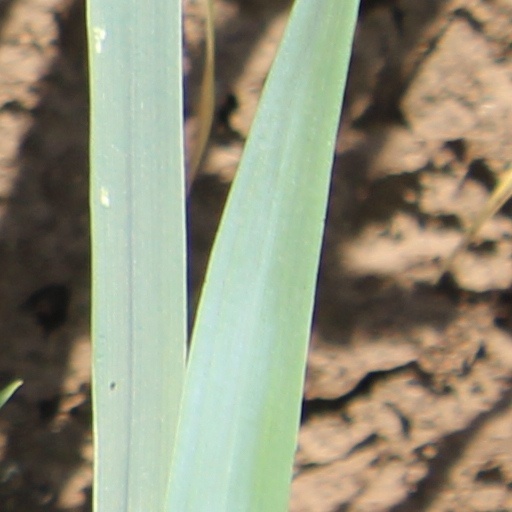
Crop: wheat